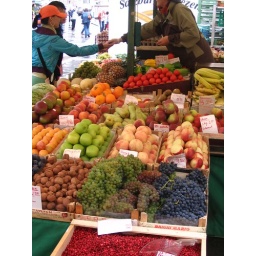
Colorful fruits at the market in Salzburg